Abrincatui

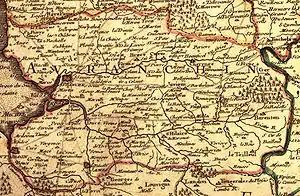
A map of Avranchin from 1716

The Abrincatui were a Gallic tribe dwelling in the south of the Cotentin Peninsula during the Roman period.